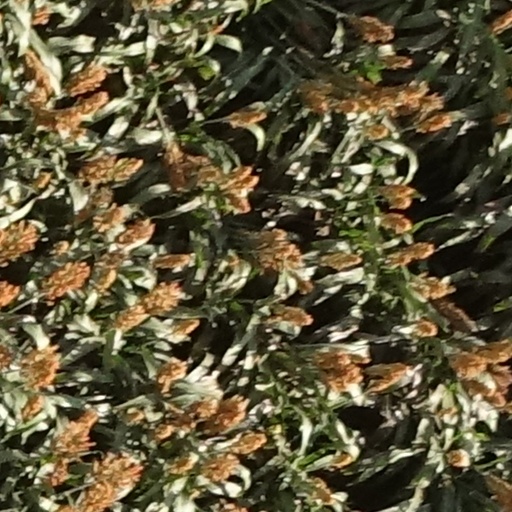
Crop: sorghum